Action of 14/15 February 1918

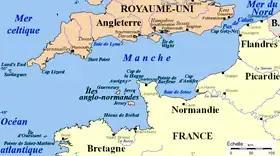

In 1994, the American historian, Paul Halpern, wrote that the sinking of some ships burning flares was probably inevitable because they were sitting ducks. Occasional losses suffered by the barrage vessels might have been the cost of blocking the strait, which made the bravery of the sailors crewing the trawlers and drifters was all the more notable. The raid was the last by destroyers of the war, the Germans showing that they were unable permanently to disrupt the barrage which became more and more effective.